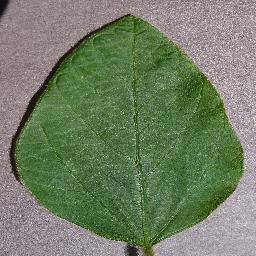
Label: Soybean___healthy